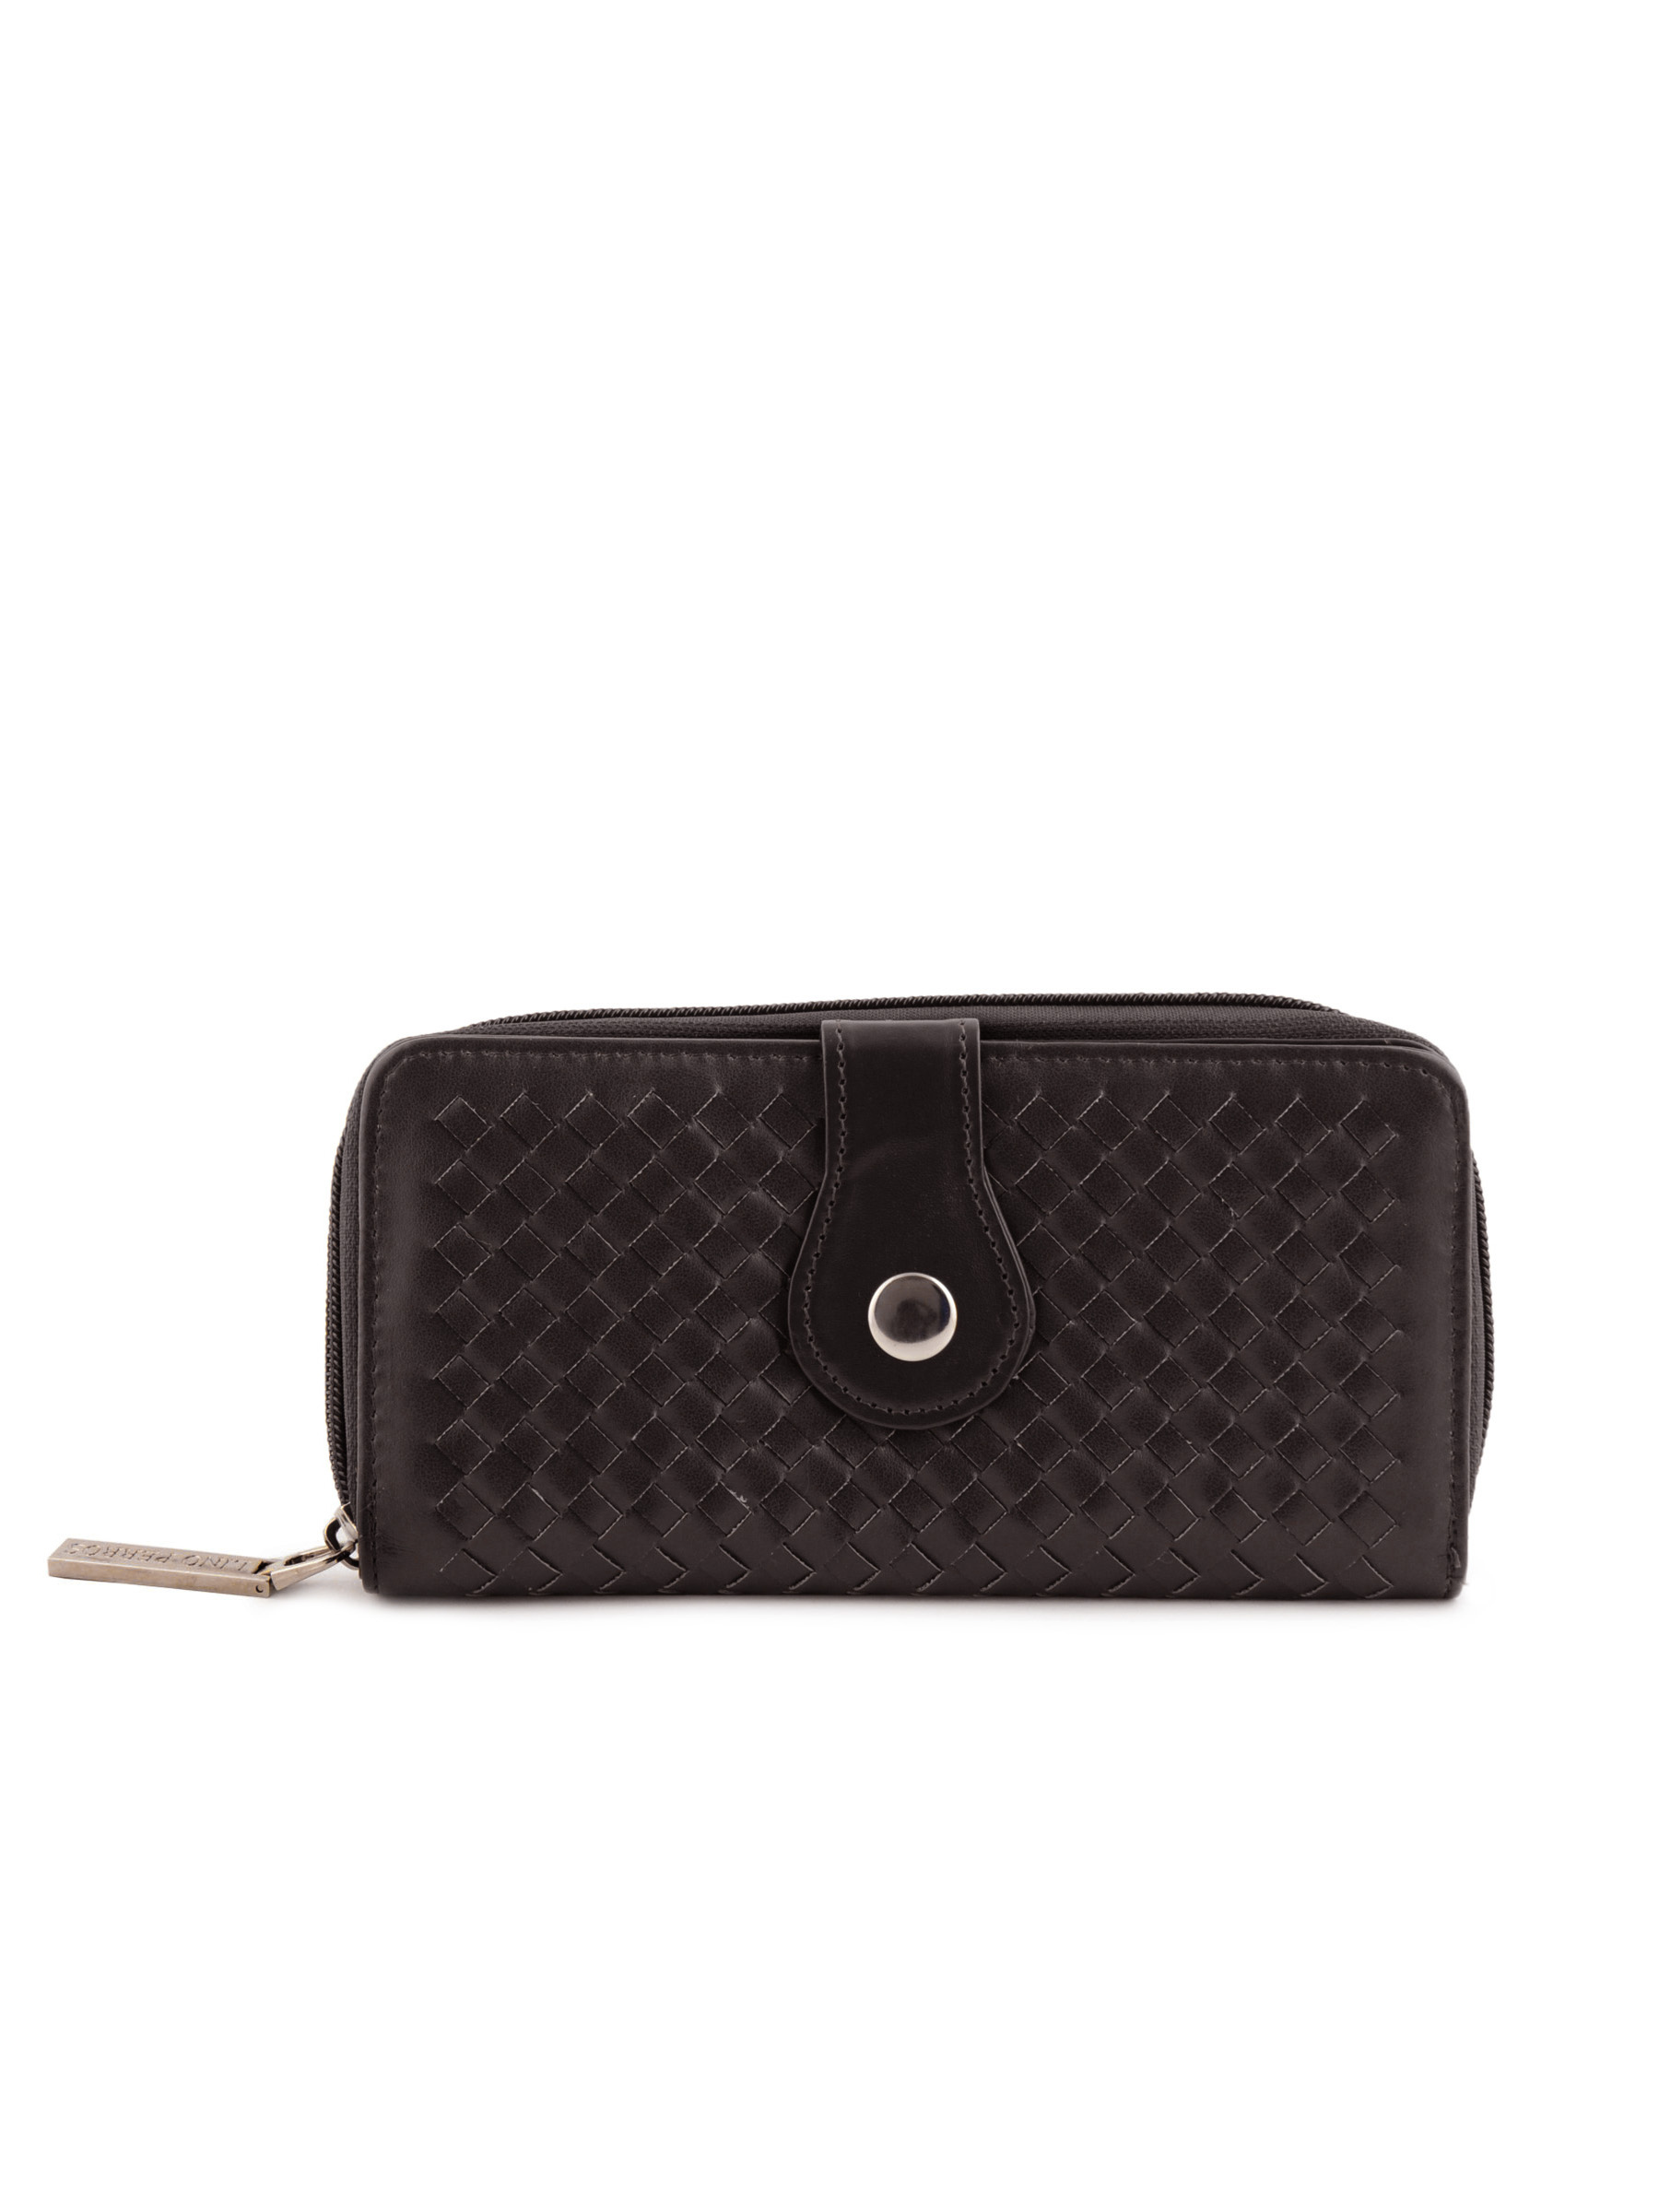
Lino Perros Women Solid Brown Wallet
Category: Accessories / Wallets / Wallets
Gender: Women
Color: Brown
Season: Winter 2015
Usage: Casual